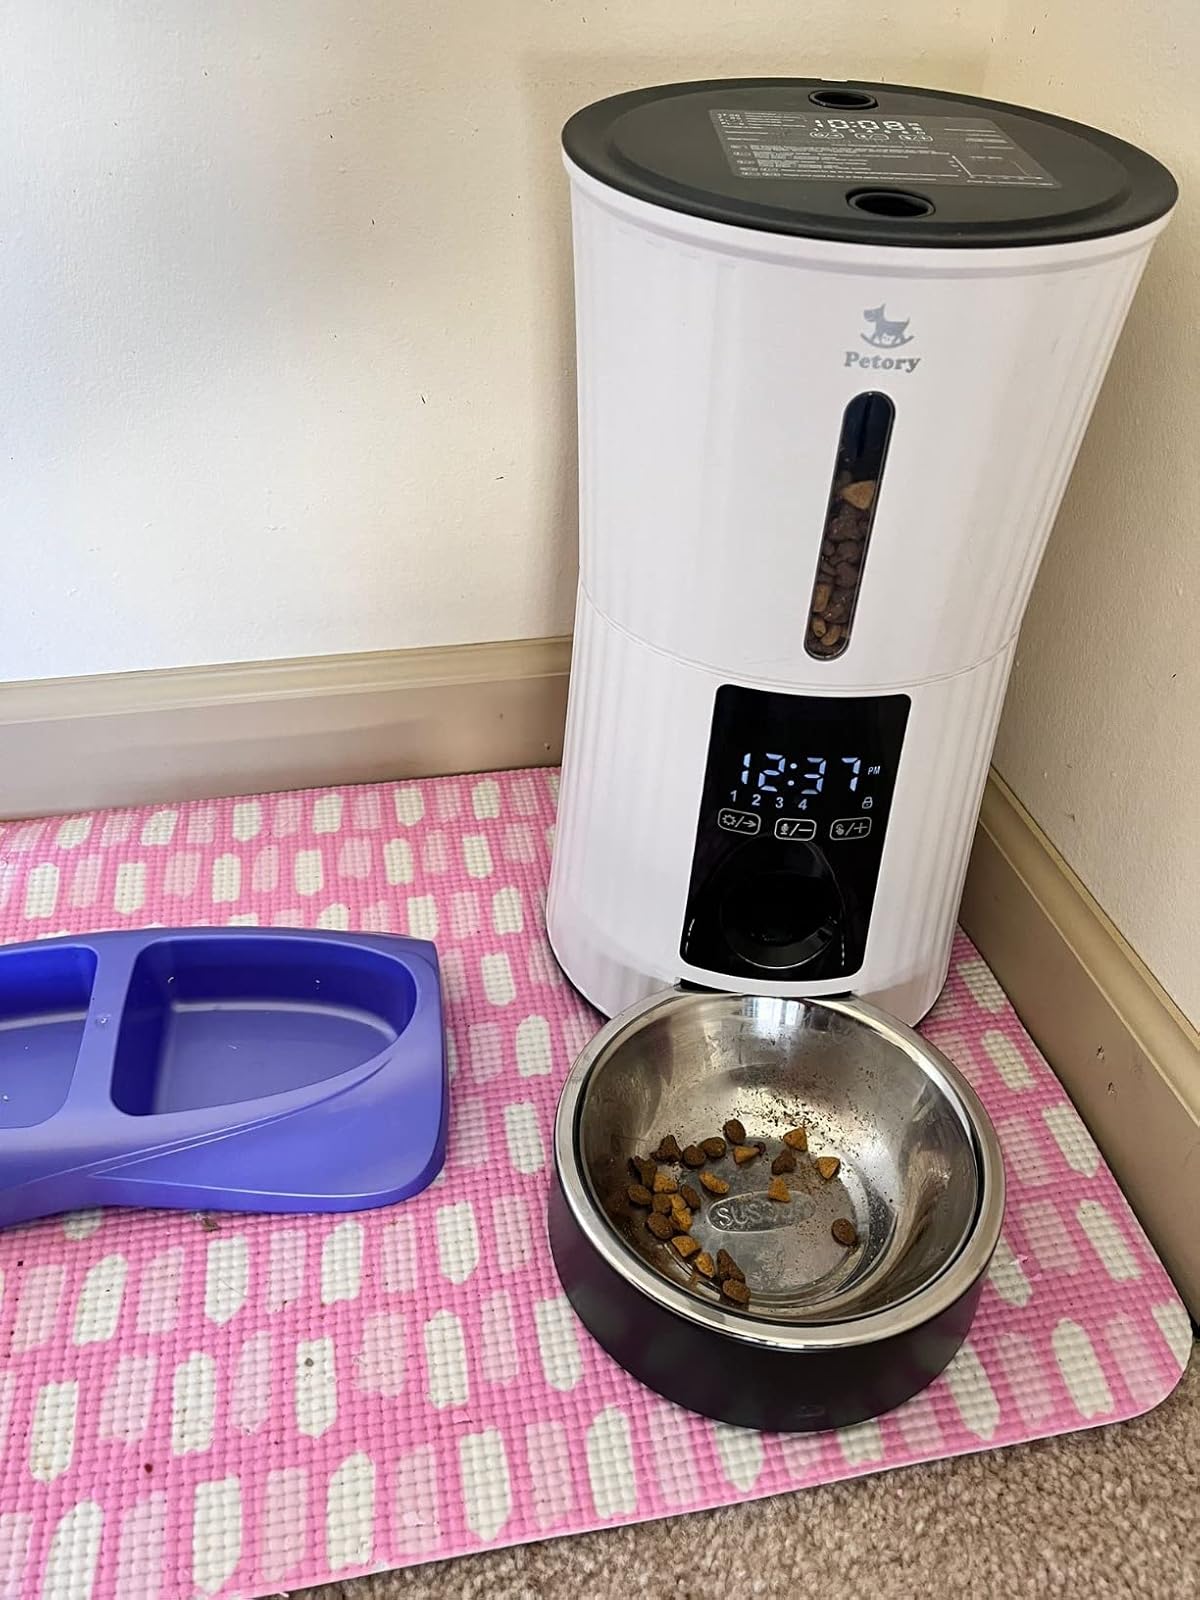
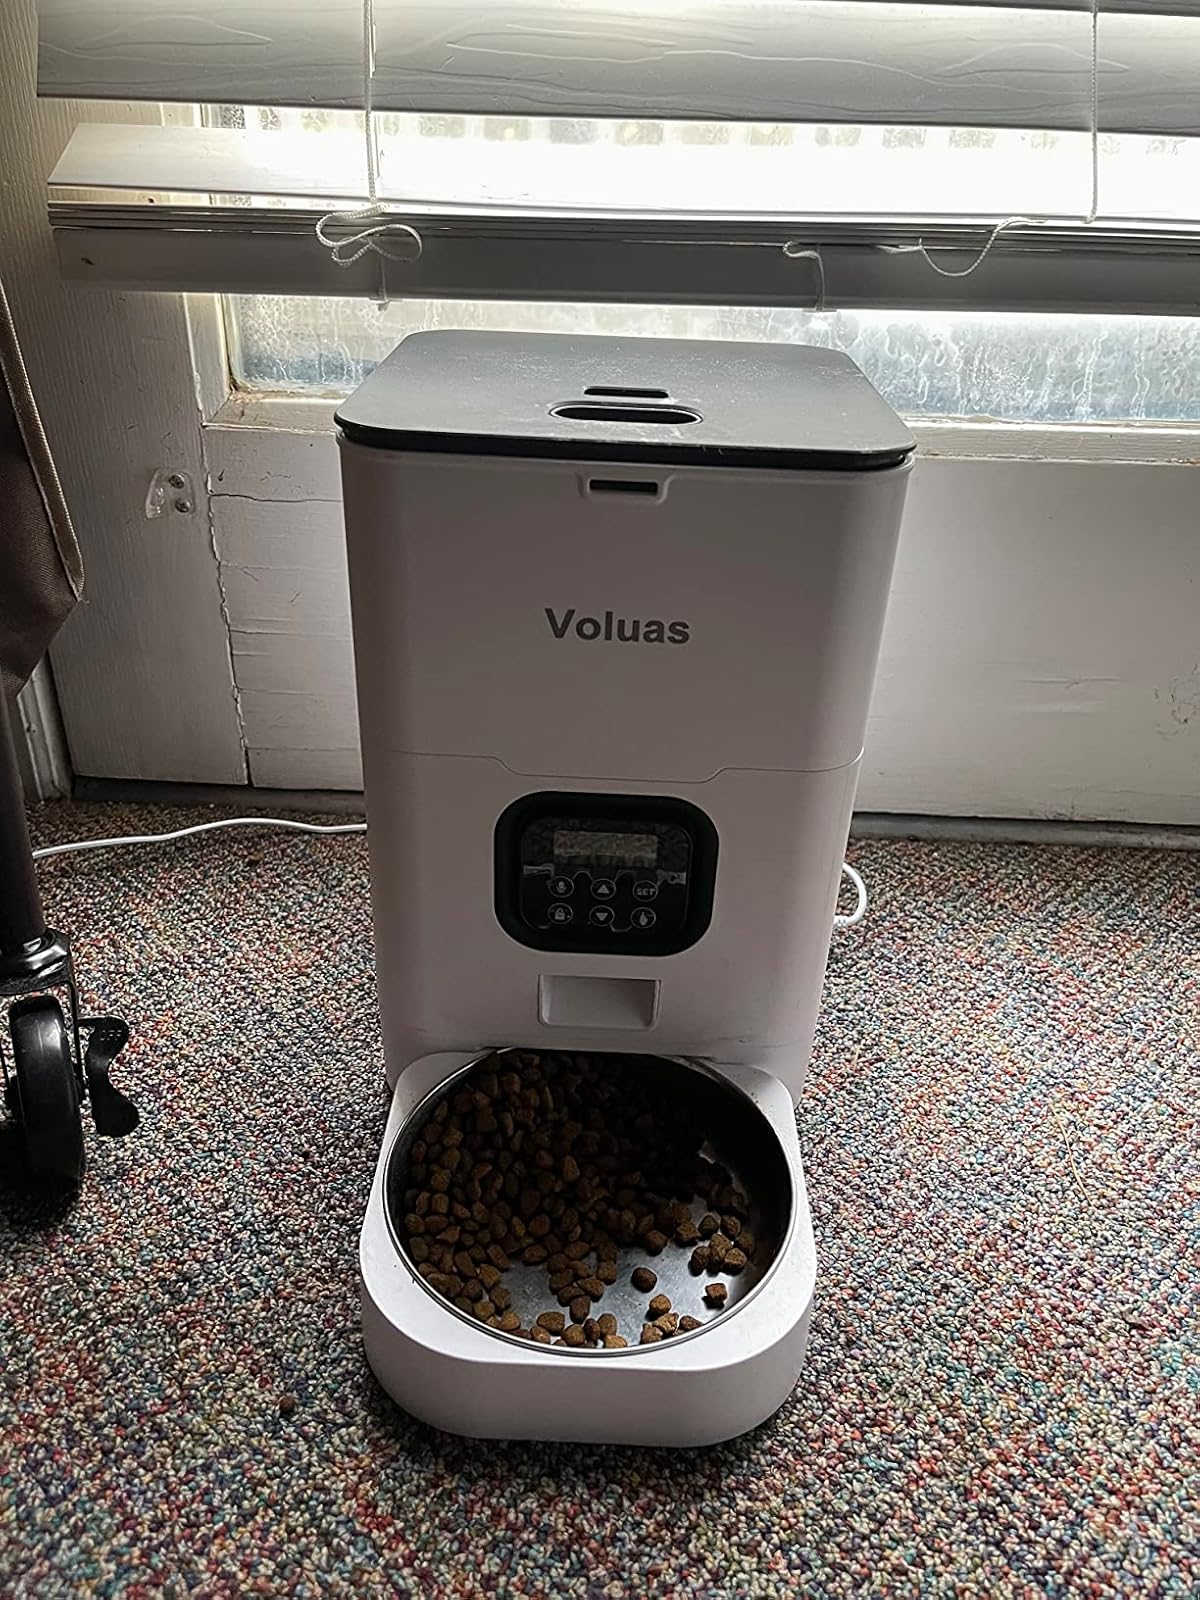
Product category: items_feeder
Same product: no